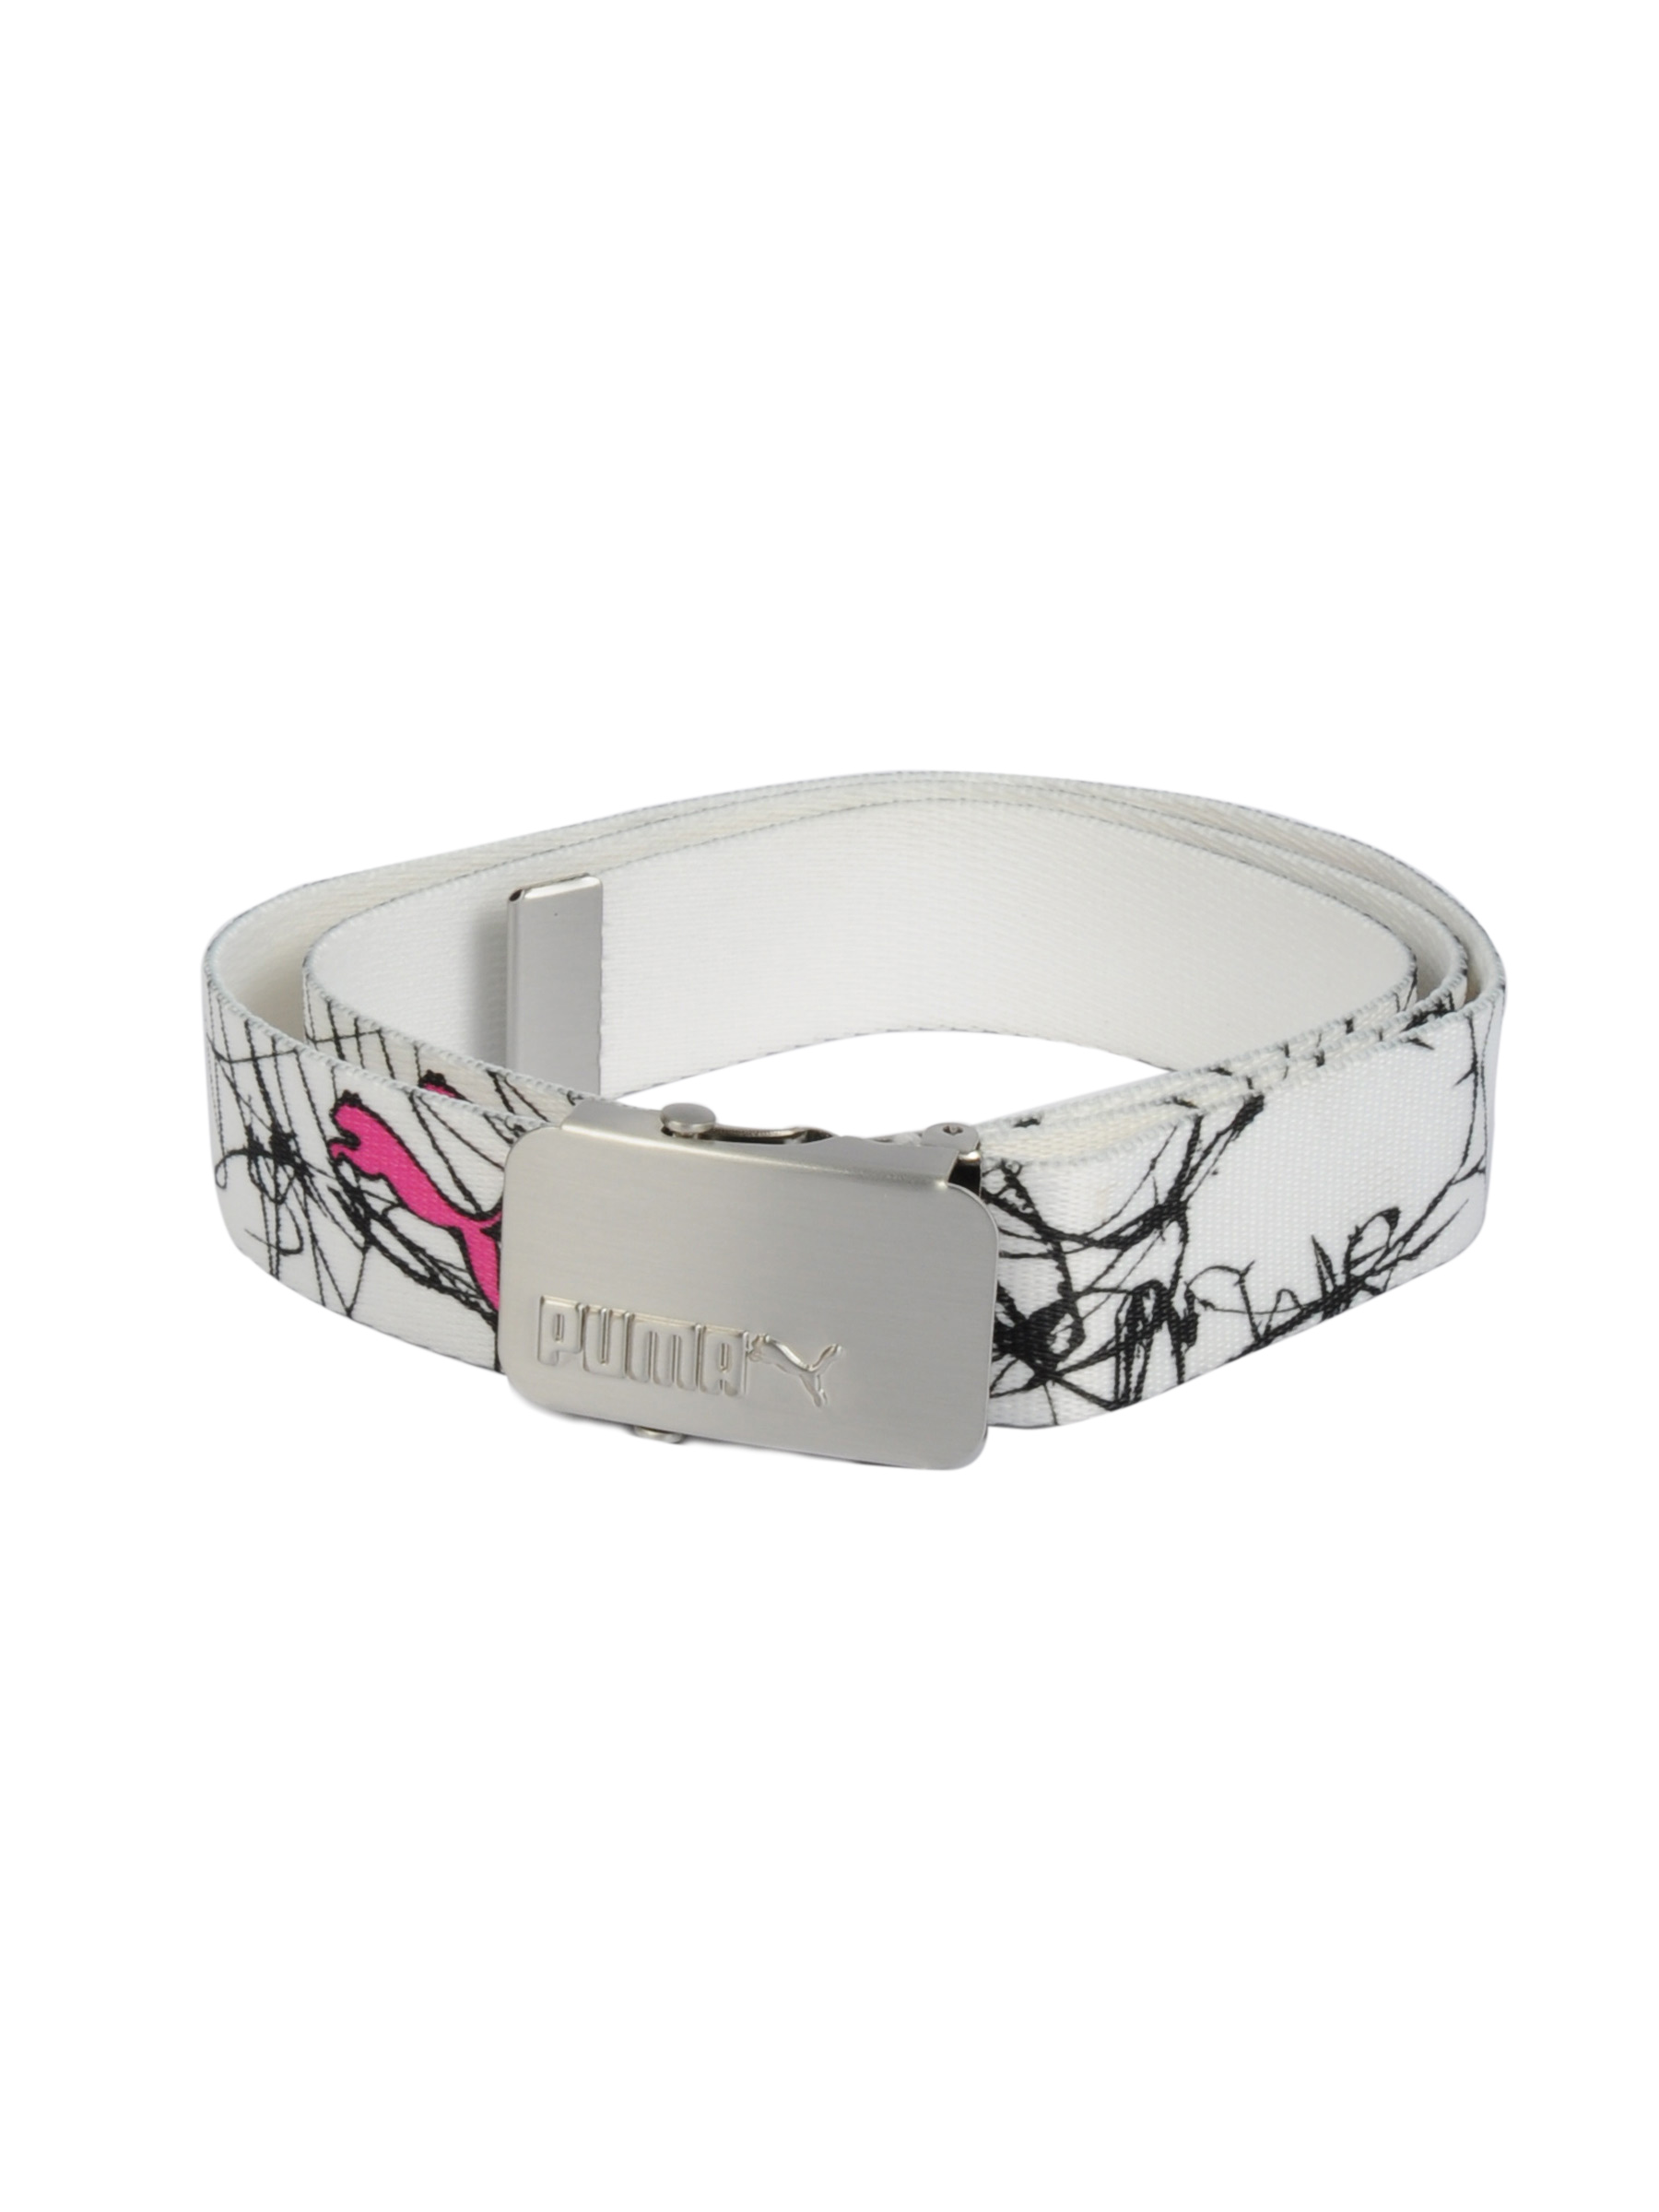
Puma Men fundamentals webbing White Belts
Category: Accessories / Belts / Belts
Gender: Men
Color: White
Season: Fall 2011
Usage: Casual